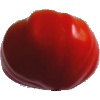
Label: Tomato 3